List of Black starting NFL quarterbacks

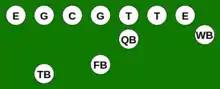
In single-wing formations, popular in the early 20th century, a play typically begins with the center (C) throwing the ball to the tailback (TB), while the quarterback (QB) is used as a blocker.

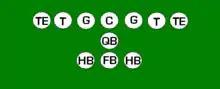
NFL rule changes in the 1930s led to a resurgence of the classic T formation, in which the quarterback (QB) lines up directly behind the center (C) to receive the ball in a hand-off. This led to a reduction in fumbles and the evolution of the quarterback from a blocker to a passer and leader of the offense.

Single-wing tailback Fritz Pollard, a key figure in the early days of the NFL, became the league's first Black quarterback when he started playing the position for the Hammond Pros in 1923. By that time, he had already become the first Black head coach in the NFL, and prior to his professional career, the first Black quarterback All-American and the first to appear in the Rose Bowl. Pollard faced racism throughout his career, including from his teammates. In college, fans were reported to sing "Bye Bye Blackbird" when he took the field. Pollard would sometimes have to enter the field through a separate gate, or be driven onto the field in a car for his own safety, in order to avoid fans who chanted "kill the nigger" and threw bottles and bricks at him. After retiring from football, Pollard started the first Black tabloid newspaper, the "New York Independent News". In 2005, Pollard was inducted into the Pro Football Hall of Fame.